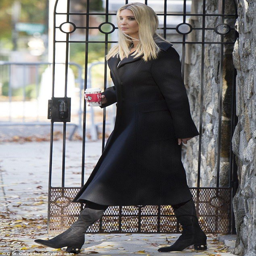
the first daughter , stepped out of her house on friday in a long black coat and knee - high boots from her collection .